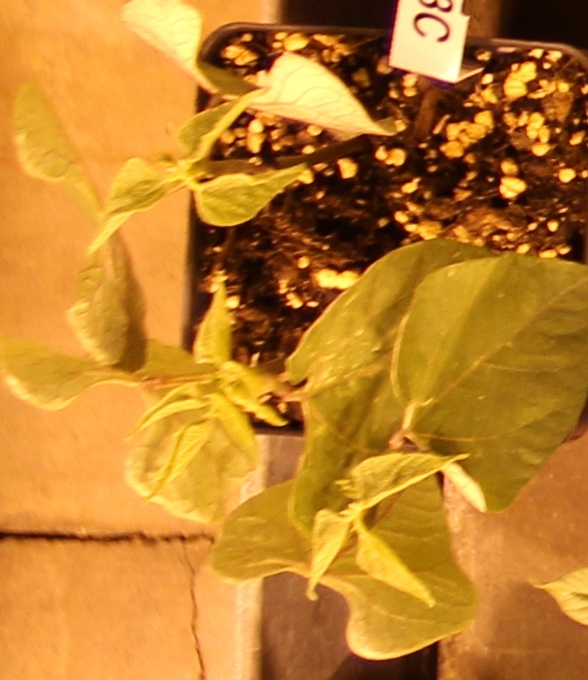
Label: Blackbean